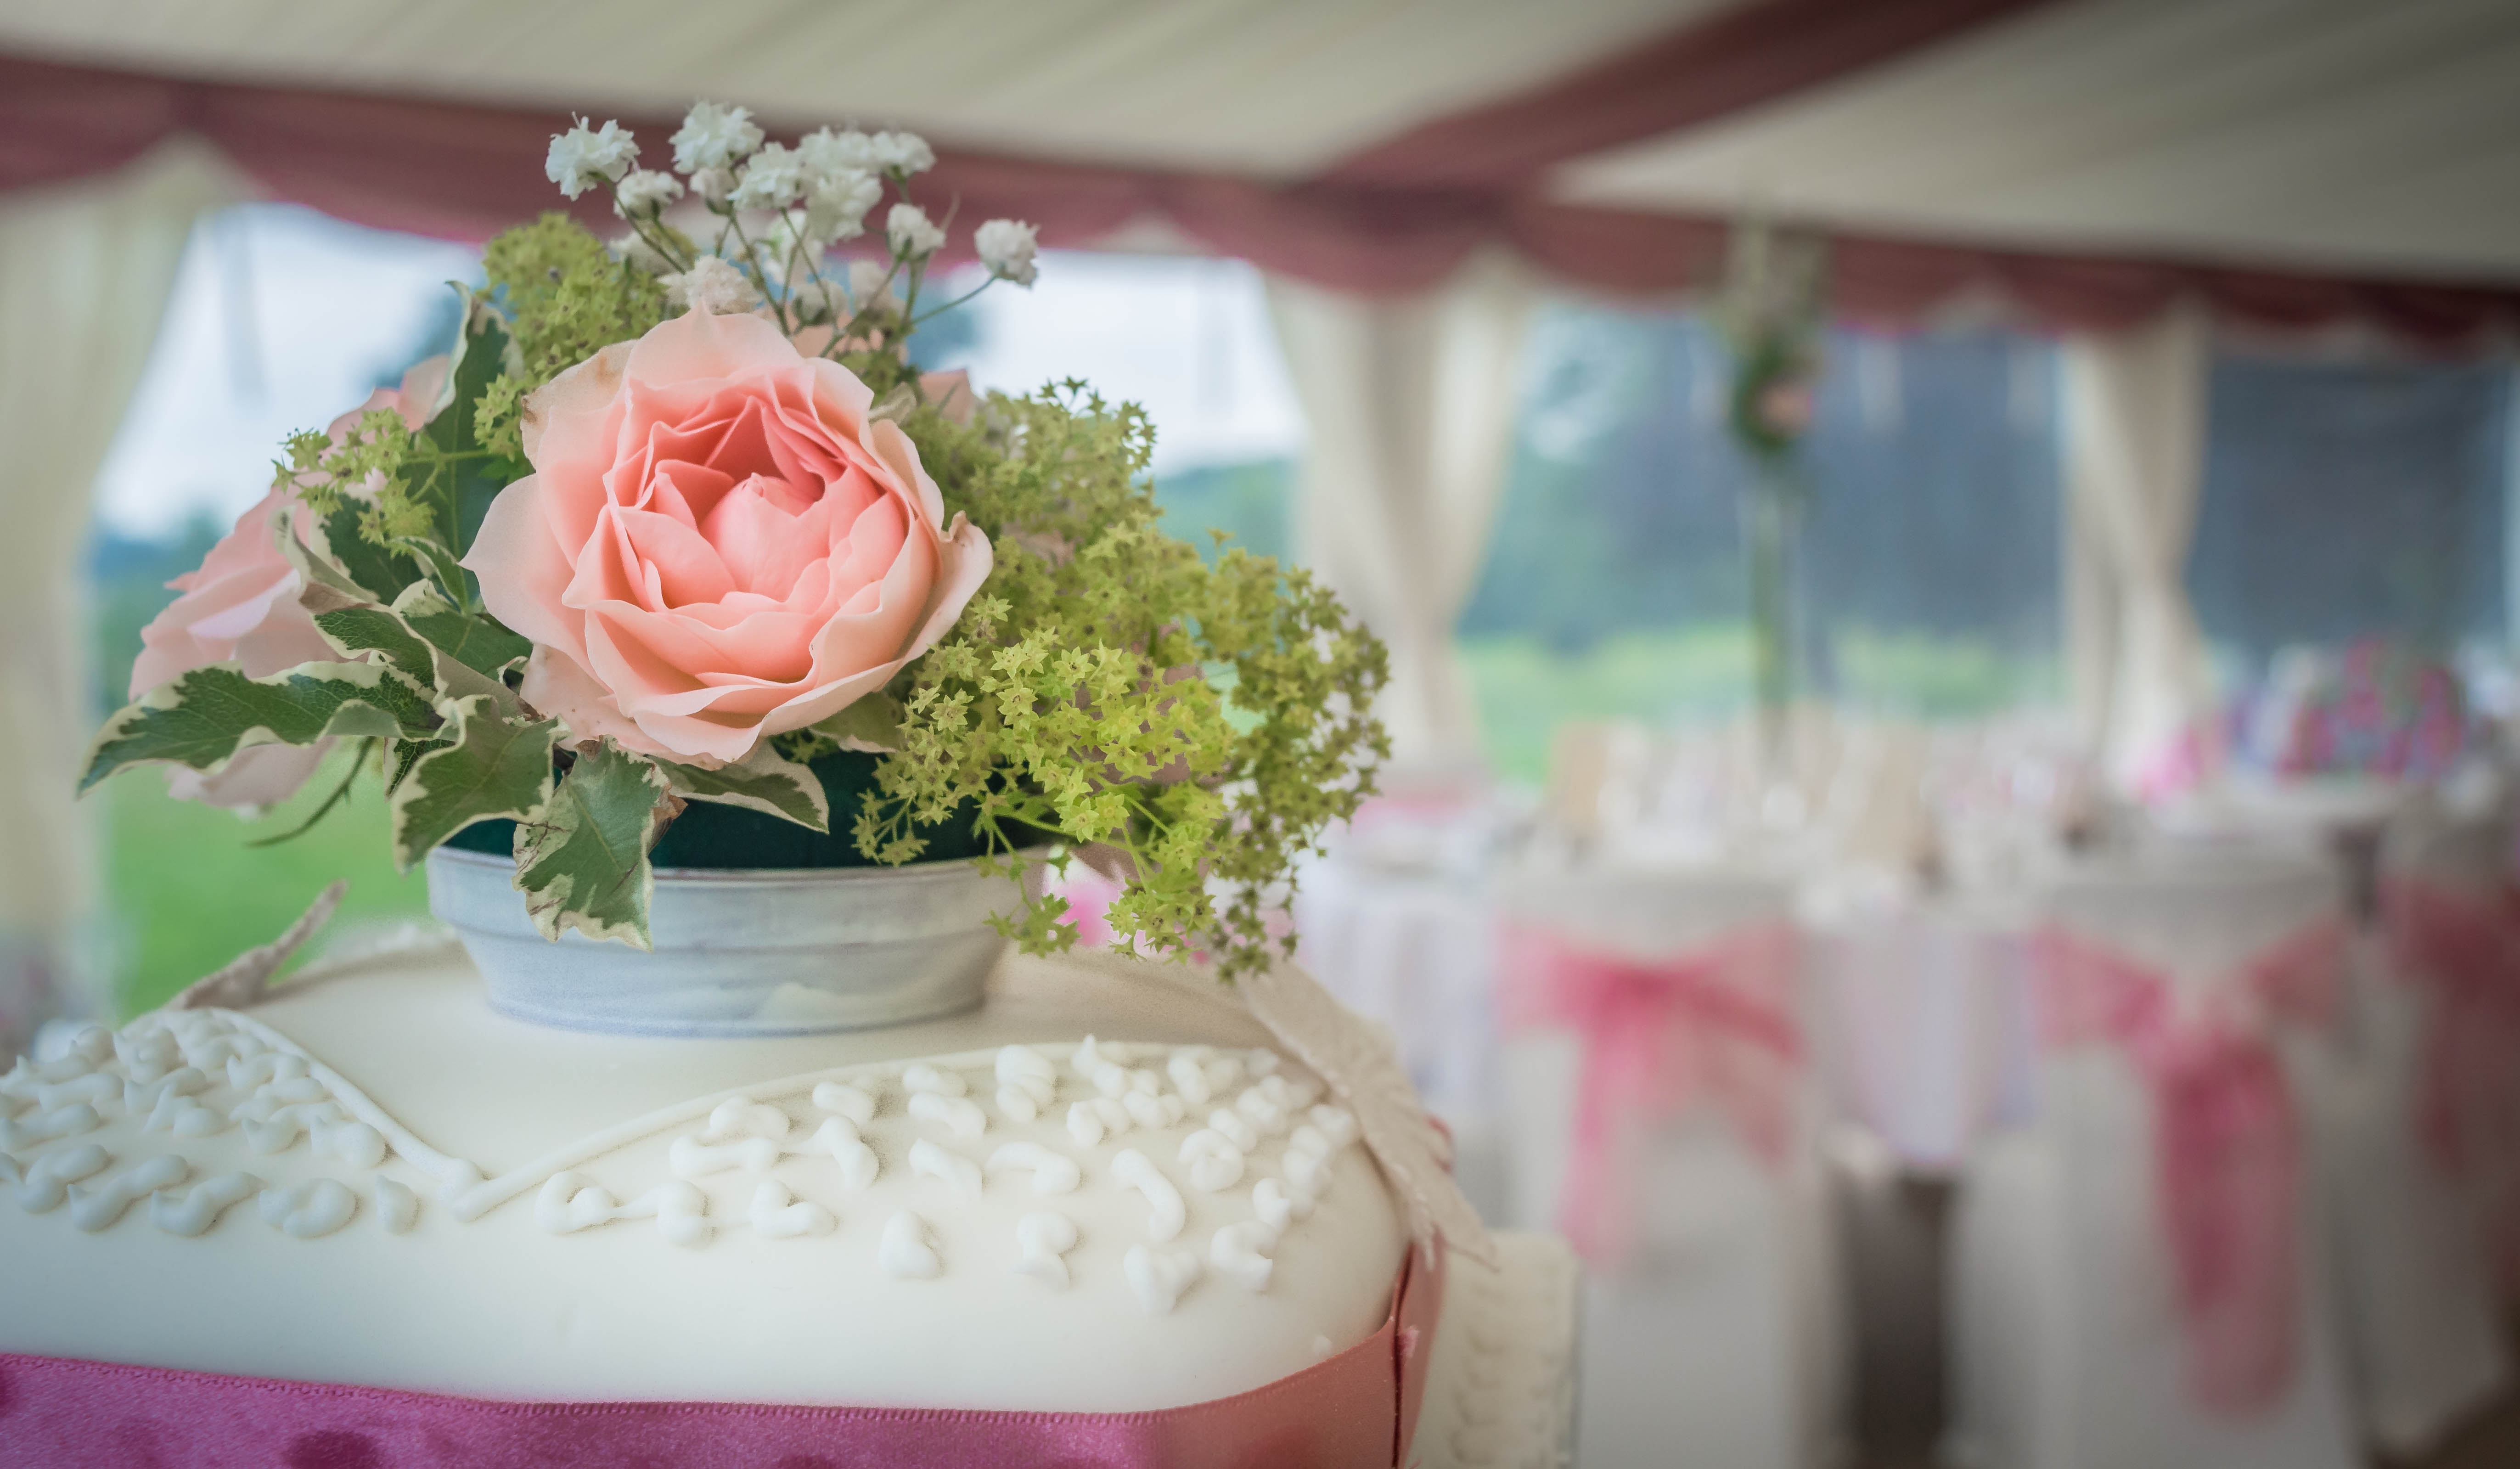
sweet, flower, food, pink, dessert, wedding, marriage, delicious, cake, bakery, celebrate, flowers, baked, ceremony, icing, party, reception, event, floristry, quinceanera, wedding cake, floral design, buttercream, centrepiece, flower arranging